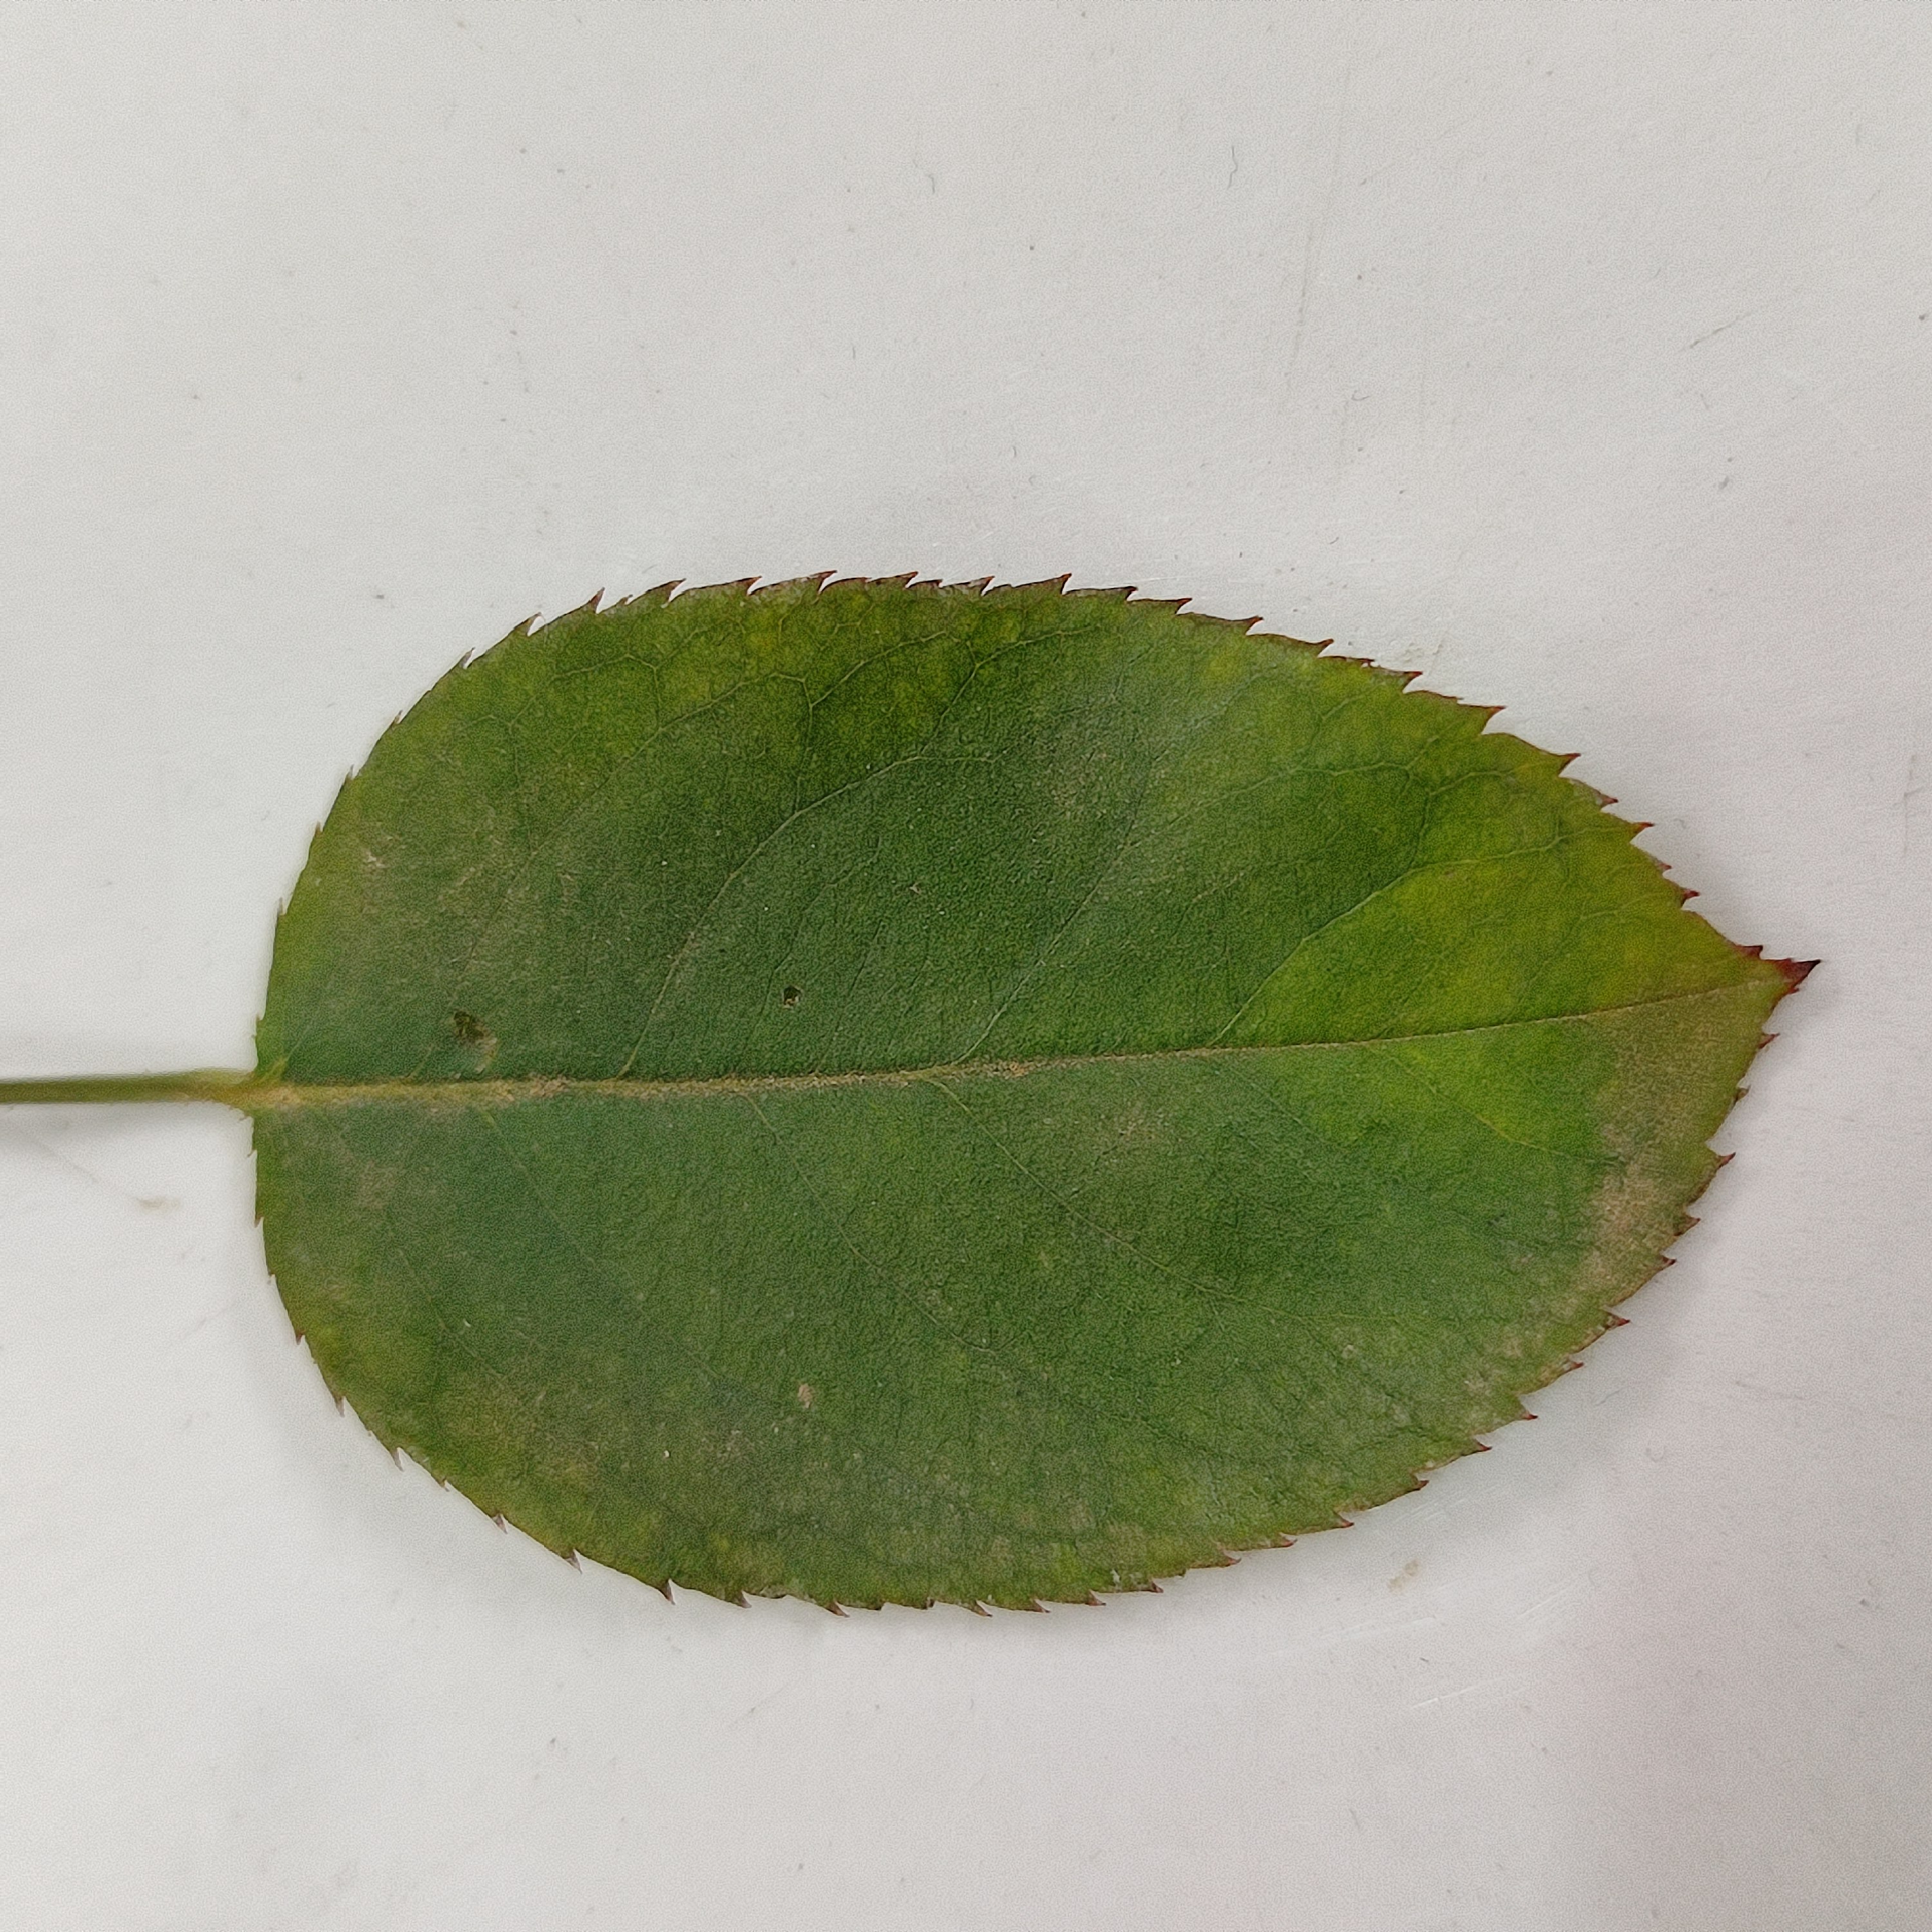
Label: Healthy Leaf